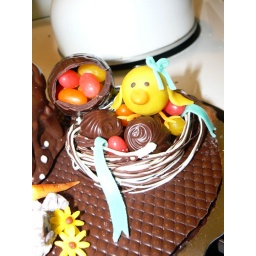
Marzipan chick sitting in a shock tempered white and milk chocolate nest containing passion fruit bonbons and jelly beans.